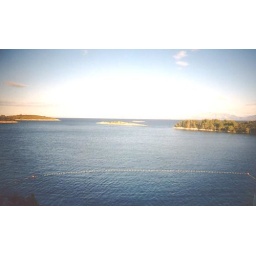
View from my bedroom window when I was living in Pomena on the island of Mjlet in southern Dalmatia, Croatia